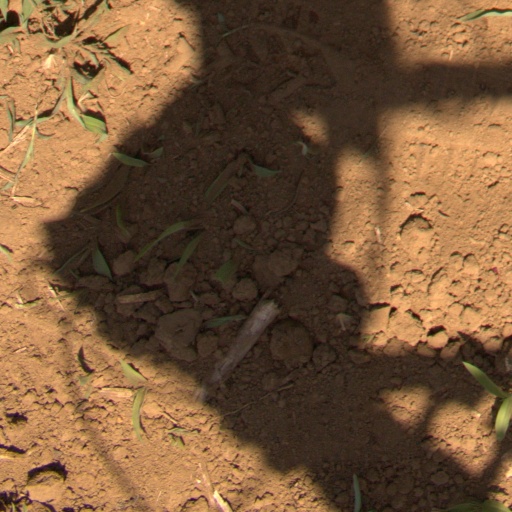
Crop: Jerusalem artichoke